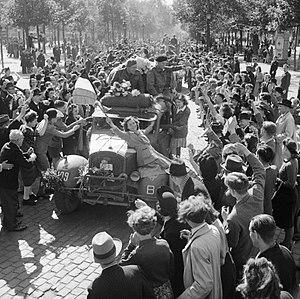
Bruxelles ou la ville de Bruxelles est une commune de Belgique de 183 287 habitants, capitale de la Belgique, de la Fédération Wallonie-Bruxelles, de la Communauté flamande ainsi que le siège de plusieurs institutions de l'Union européenne. La commune porte le titre honorifique de ville. Elle est située au centre de la région de Bruxelles-Capitale et est entourée par d'autres communes qui constituent avec elle cette région de 19 communes peuplée de 1 211 026 habitants au 1ᵉʳ janvier 2020 et dotée de l'autorité supra-communale d'un gouvernement et d'un parlement. À l'extérieur s'étend la périphérie bruxelloise débordant dans la Région flamande dans laquelle la région bruxelloise est enclavée pour former l'agglomération bruxelloise.
Bruxelles [bʁysɛl], parfois aussi appelé aire urbaine de Bruxelles ou Grand Bruxelles, est une ville et une agglomération de Belgique qui s'étend au-delà des limites administratives de la Région de Bruxelles-Capitale pour englober des parties du Brabant wallon et l'arrondissement de Hal-Vilvorde, et au centre de laquelle se trouve la commune de Bruxelles proprement dite, dont le nom utilisé par la constitution belge est ville de Bruxelles.